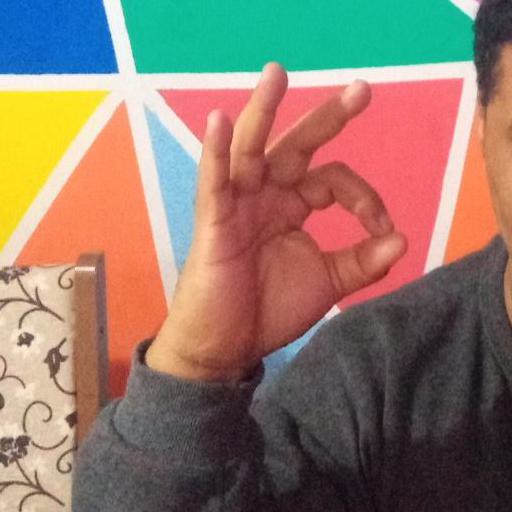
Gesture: ok